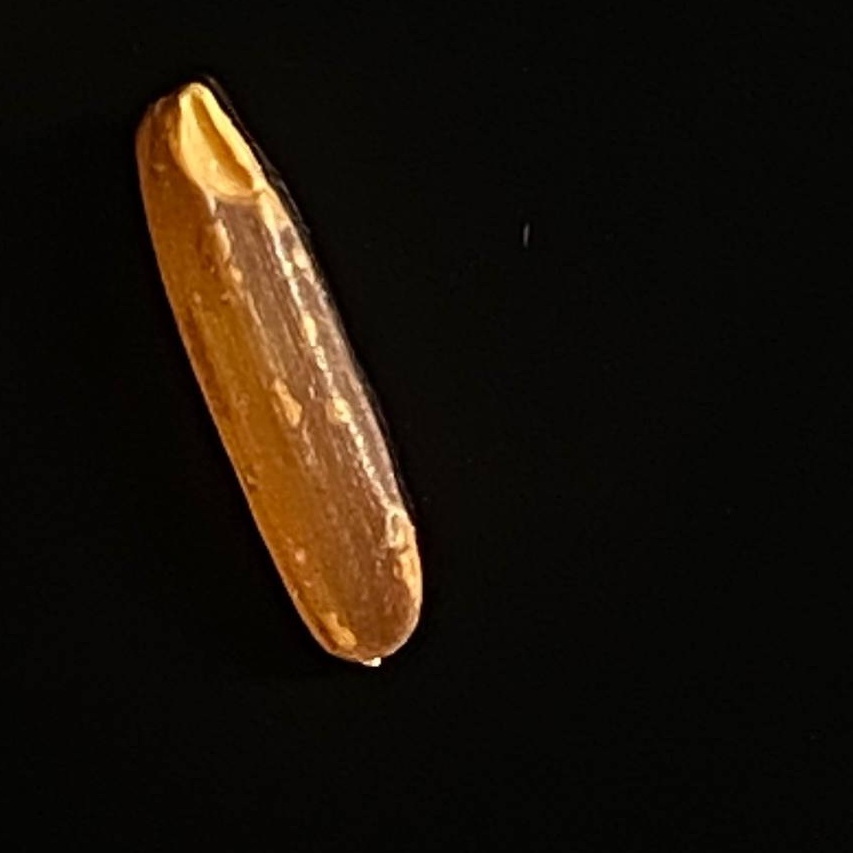
Rice variety: Red_Cargo